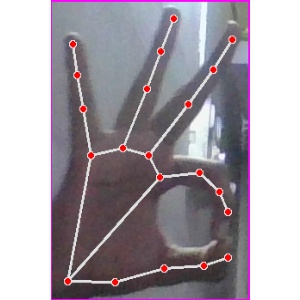
अक्षर: ण